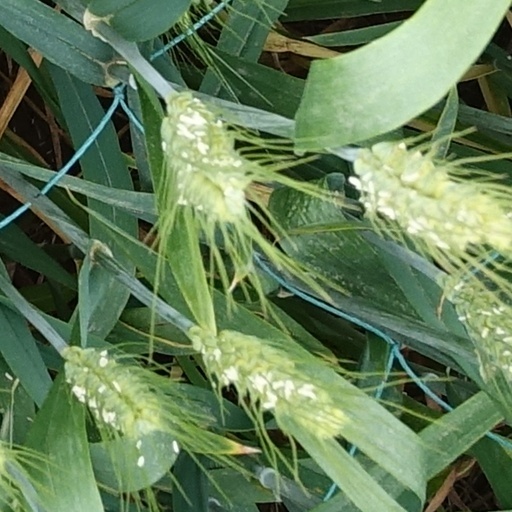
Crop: wheat